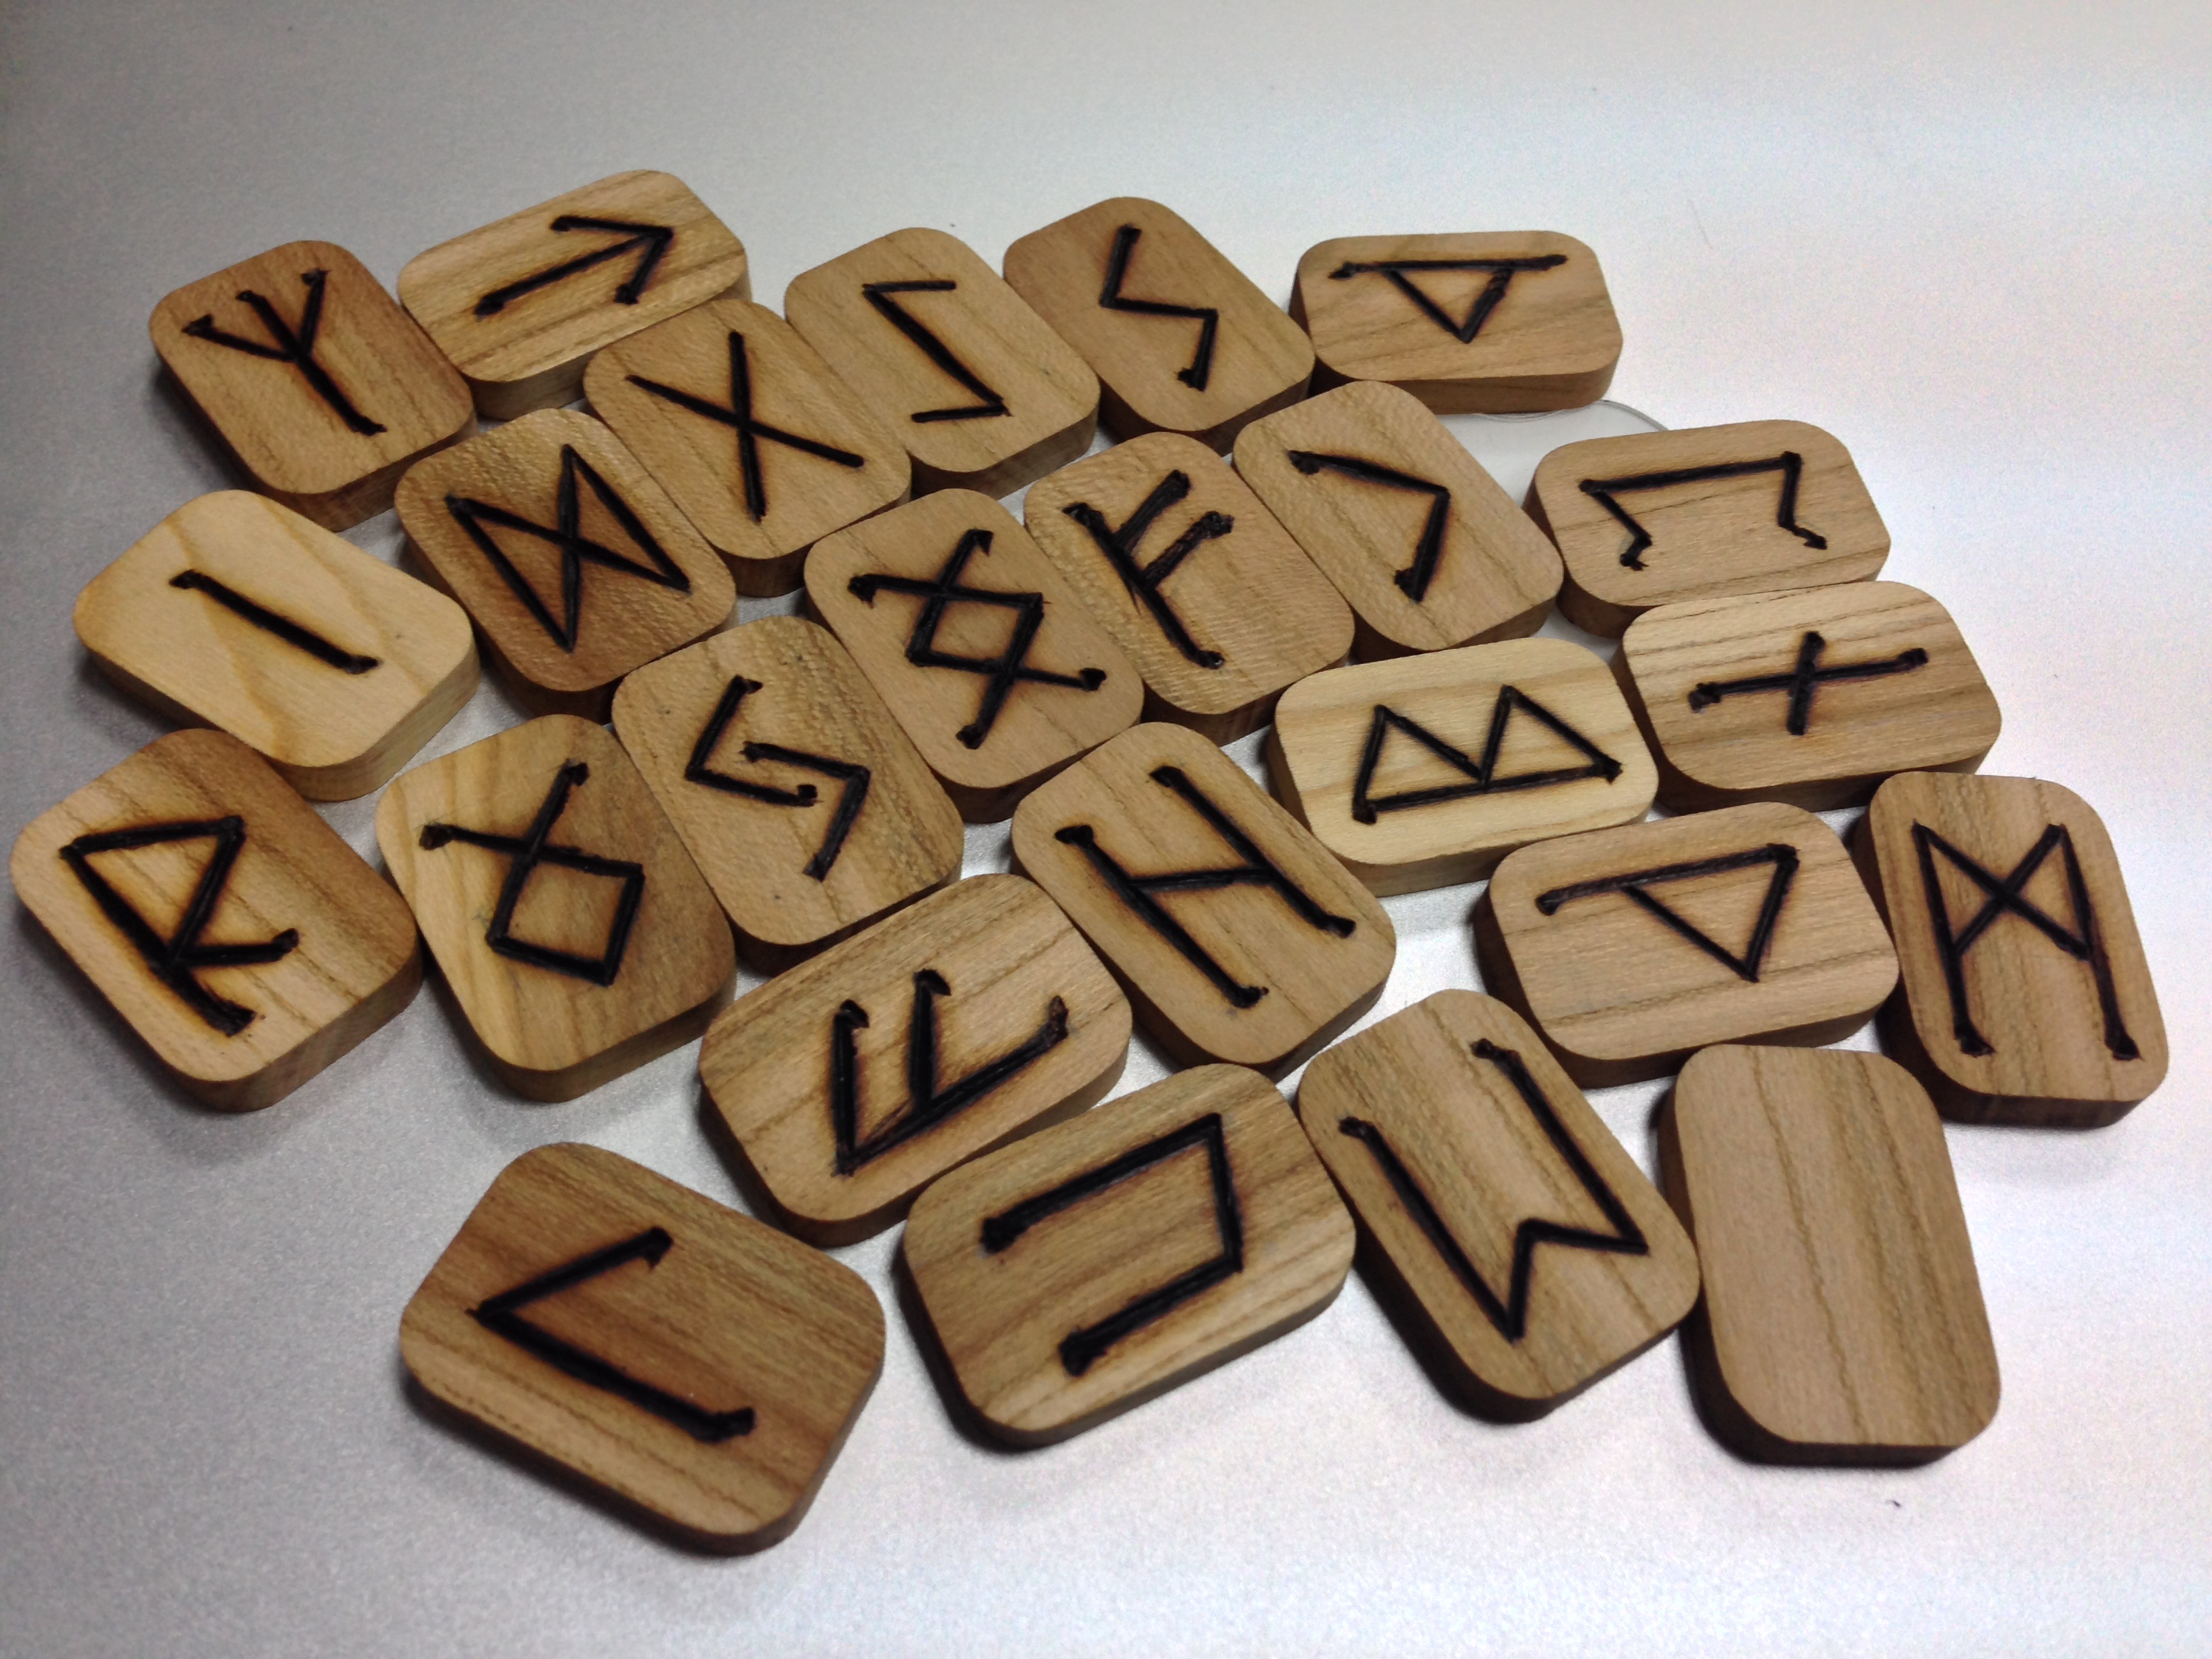
number, food, symbol, chocolate, dessert, font, art, icing, runes, rune set, runic magic